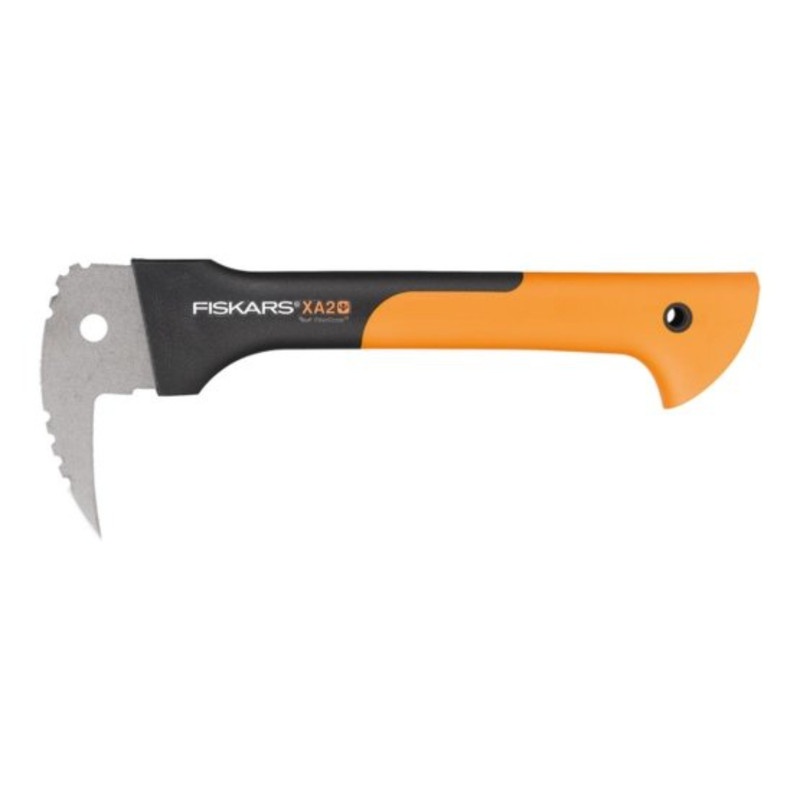
Fiskars WoodXpert Sappie XA2
For carrying and lifting smaller logs, for handling and arranging wood piles, for turning of smaller logs. Key Features: Included: 1x Shappie A great tool for picking up cut logs, saves your back and hands. Fiskars provides a broad range of quality everyday solutions. Whether you are keen on gardening, beautiful homeware or craft products, they have it all. For carrying and lifting smaller logs, for handling and arranging wood piles, for turning of smaller logs. Ultralight and durable FiberComp shaft minimizes fatigue and makes the axe virtually unbreakable Hooked end of the handle which prevents the axe from slipping out of the hand SoftGrip handle is comfortable and anti-shock Colour: Black Material: Steel Made in: Finland Dimensions (HxWxD): 40x40x40 cm Weight: 0.4 kg Manufacturer's Warranty: 25 Year Guarantee
Brand: Fiskars
Category: Hardware > Tools > Axes